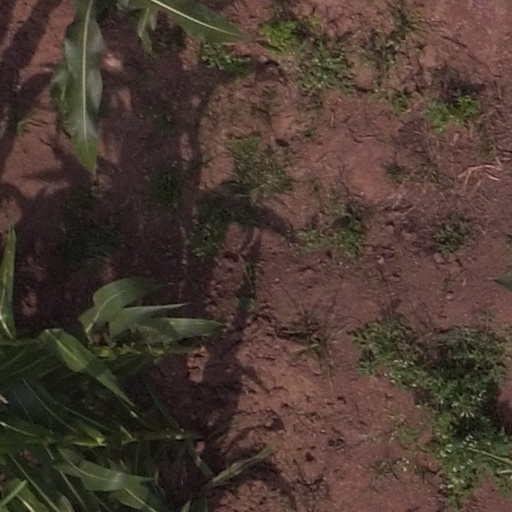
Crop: maize; corn